John Watson (philosopher)

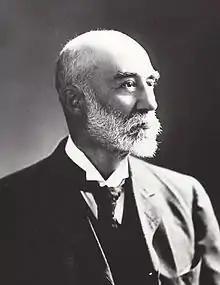

He was born in Gorbals parish, Glasgow, Scotland, on 25 February 1847, the son of John Watson, a printer from Lanarkshire, and his wife Elizabeth Robertson from Northumberland. He attended the Free Church School in Kilmarnock. He then worked as a clerk to 1866.